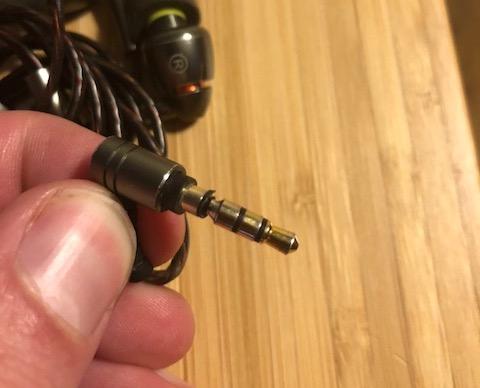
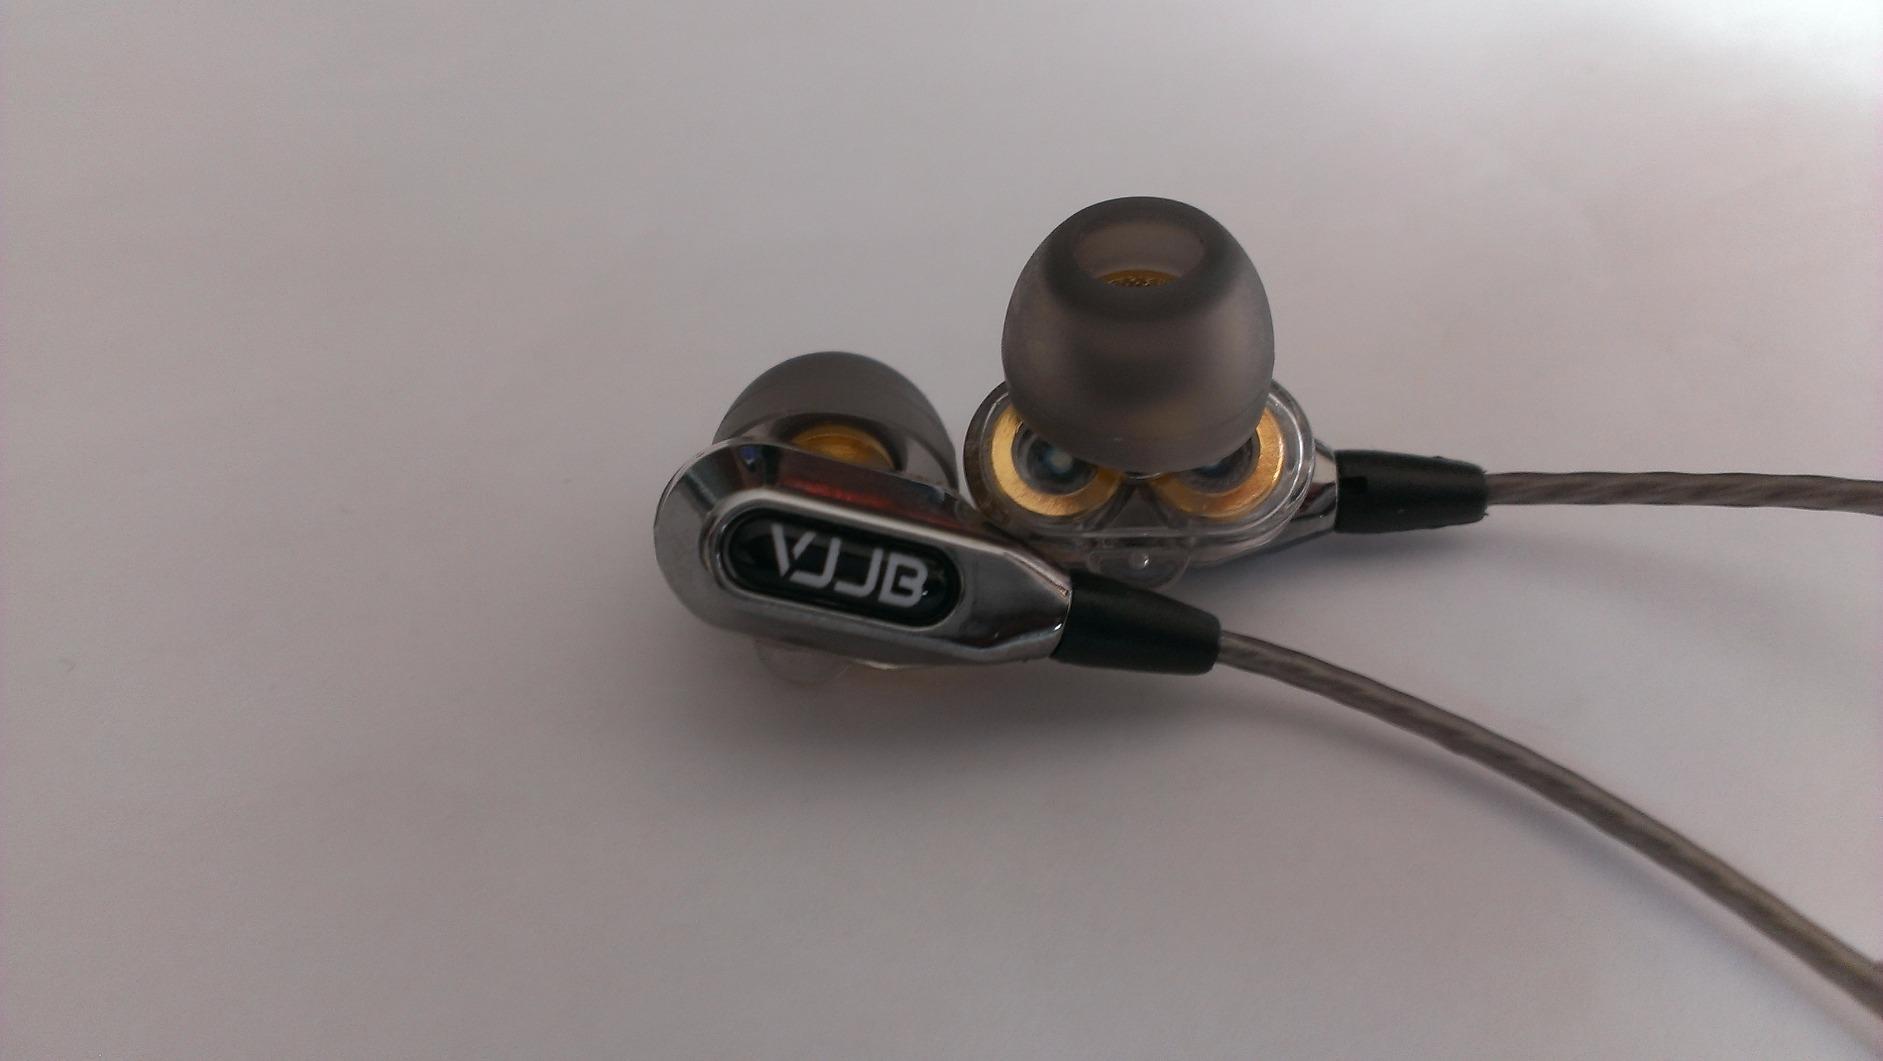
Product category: headphones
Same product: no